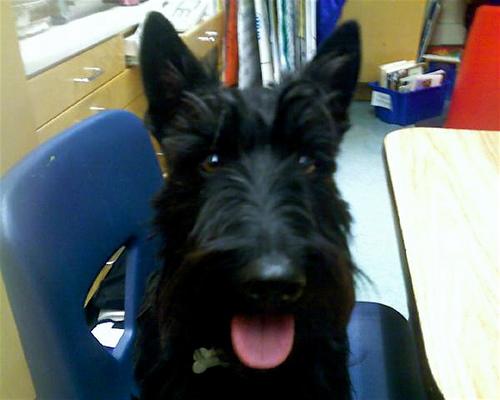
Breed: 206-n000037-Scotch_terrier